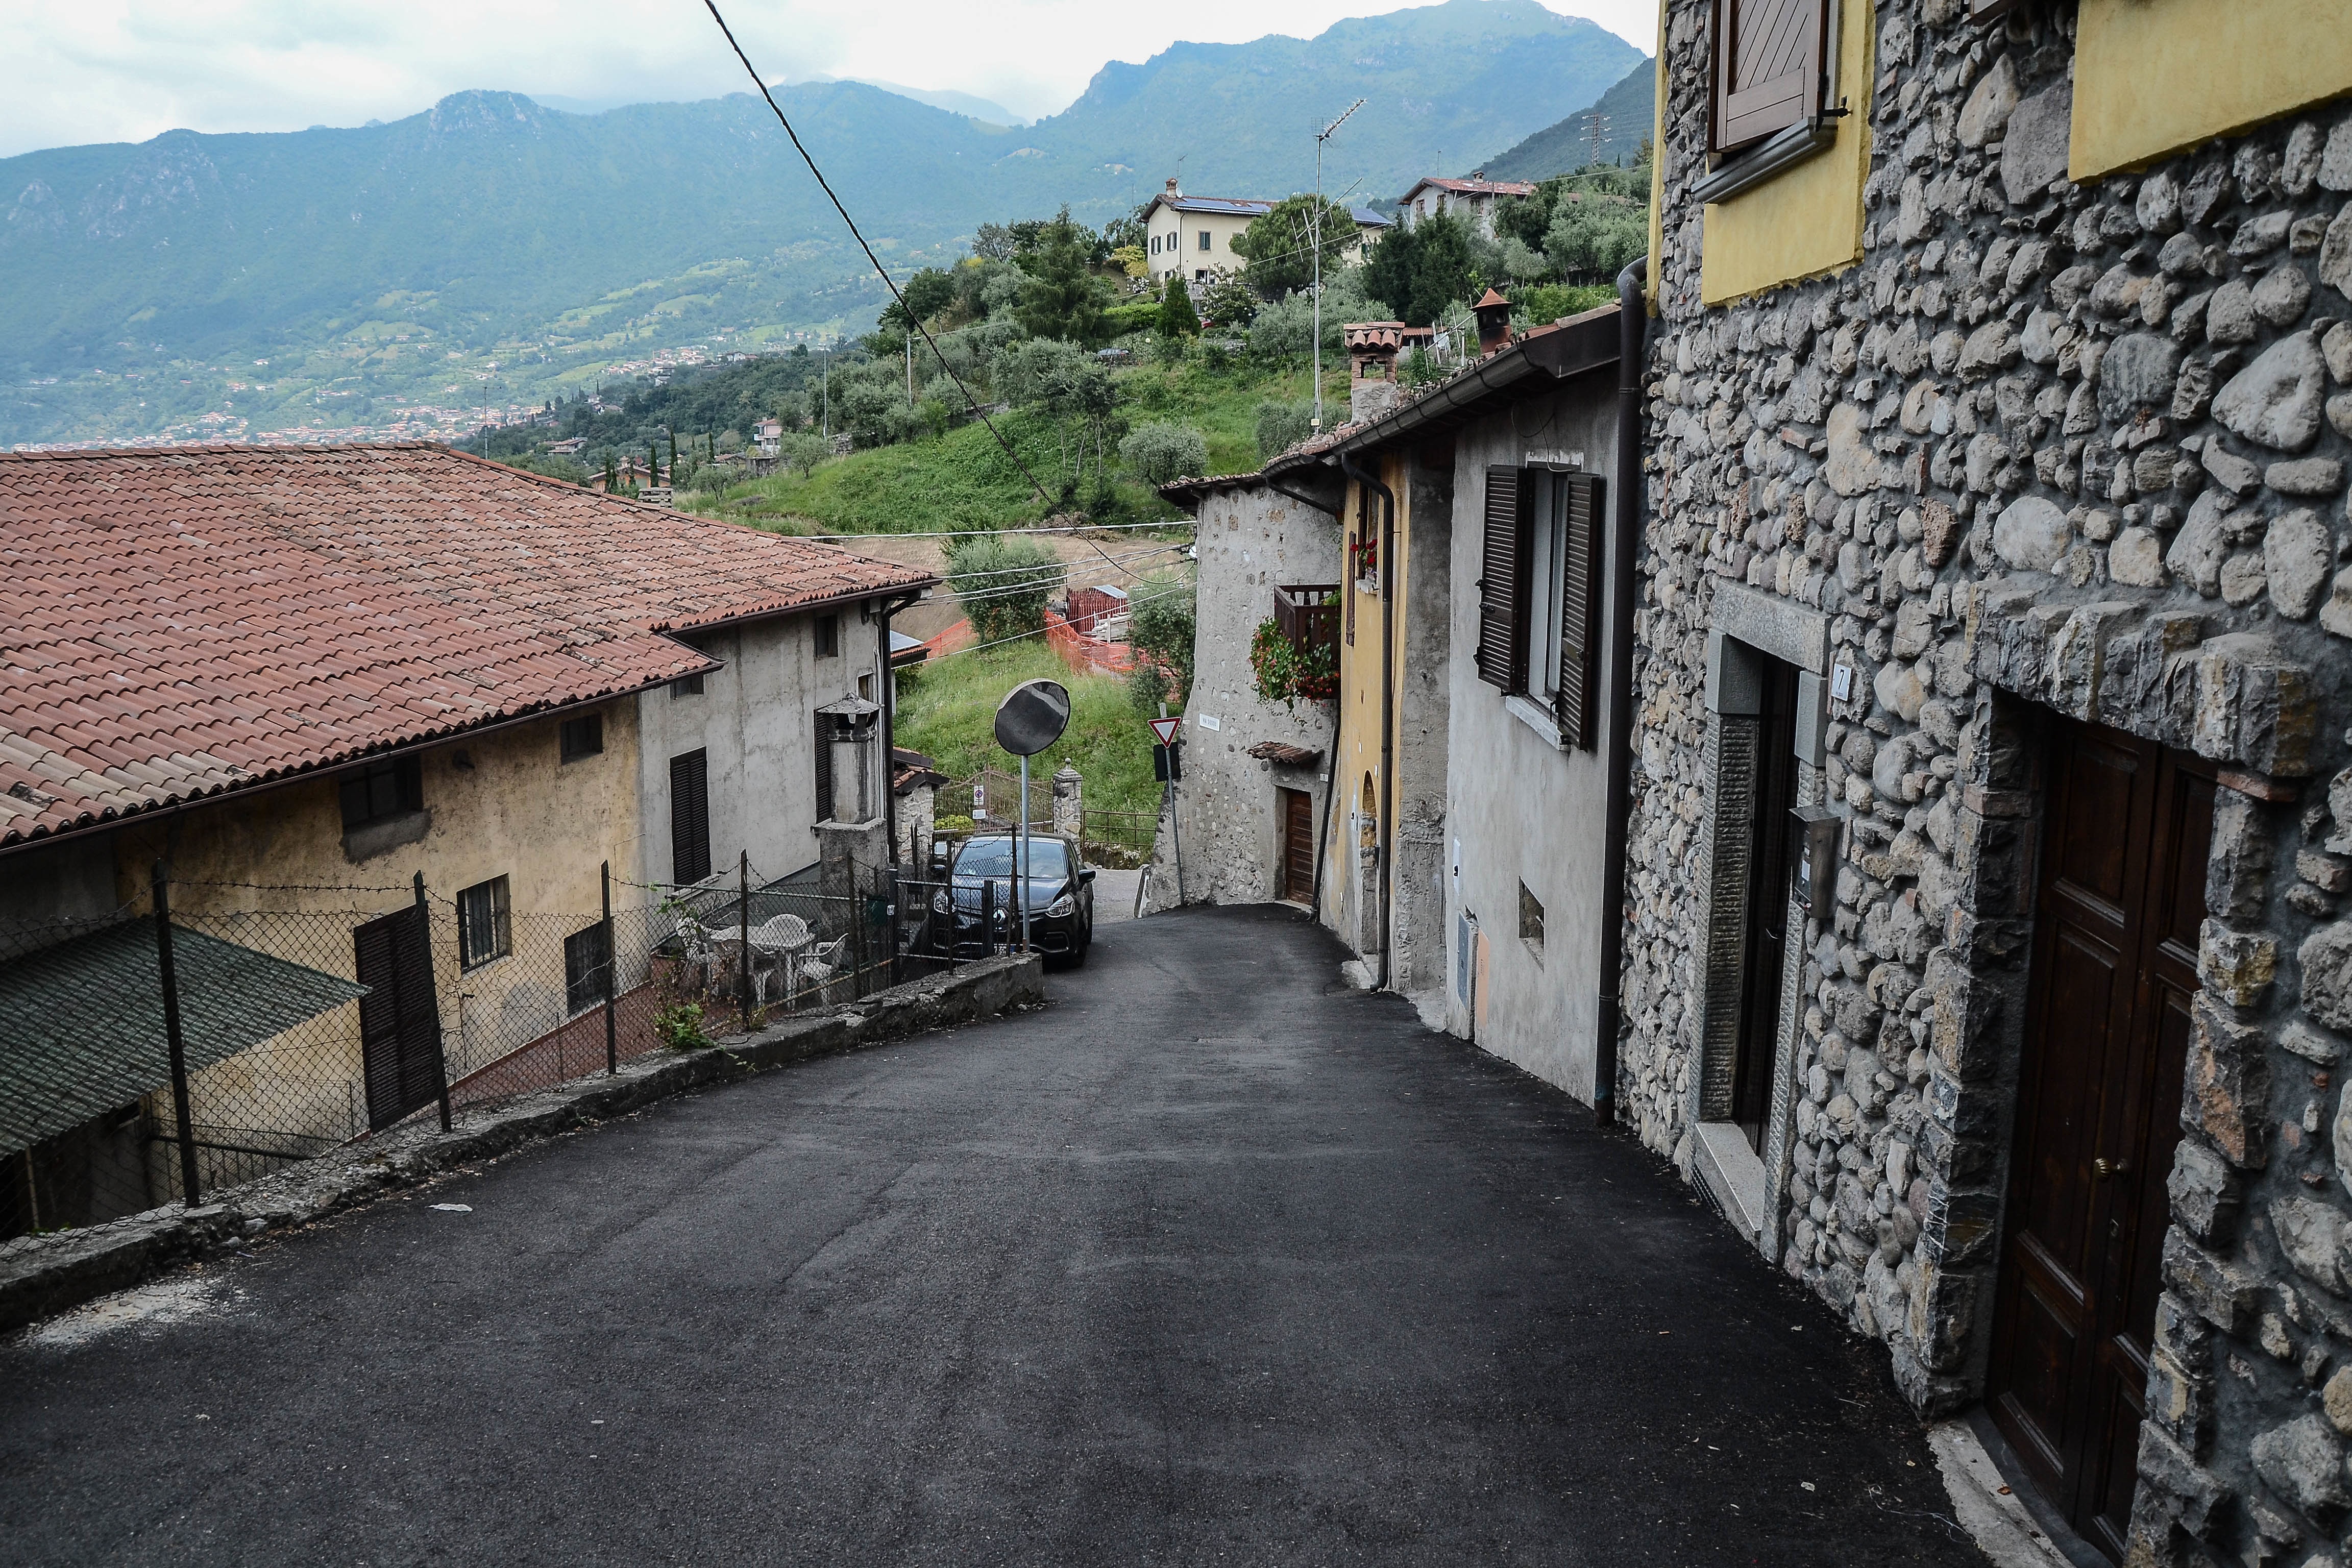
road, street, house, town, alley, village, cottage, tourism, lane, infrastructure, neighbourhood, rural area, residential area, human settlement